Mali Empire

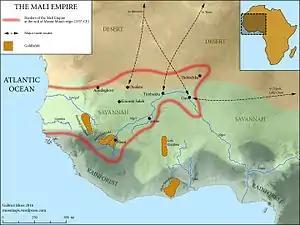
The Mali Empire in 1337, including the location of the Bambuk, Bure, Lobi and Akan Goldfields

As founded by Mari Djata, it was composed of the "three freely allied states" of Mali, Mema and Wagadou plus the Twelve Doors of Mali.